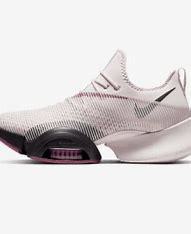
Brand: Nike
Model: Air Zoom Superrep